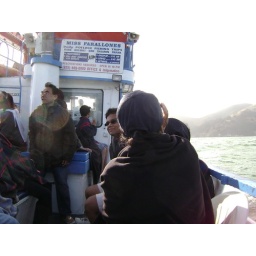
On Board a fishing boat preparing to go under the Golden Gate bridge and Alcatraz.